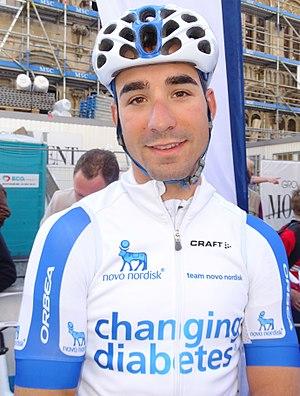
Reportage réalisé le mercredi 15 avril à l'occasion du départ de la Flèche brabançonne 2015 à Louvain, Belgique.
David Lozano Riba est un coureur cycliste espagnol, membre de l'équipe Novo Nordisk depuis 2013. Spéclialiste du cyclo-cross, il est quatre fois de suite champion national des moins de 23 ans de la discipline entre 2007 et 2010. En VTT, il est également triple champion d'Espagne de cross-country espoirs.
La saison 2015 de l'équipe cycliste Novo Nordisk est la huitième de l'équipe dirigée par Vassili Davidenko.